Charles Lawrence (cricketer)

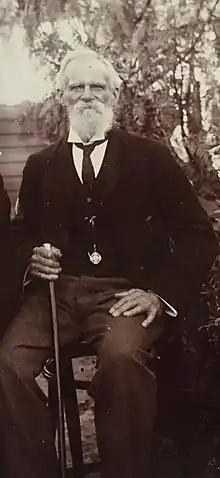

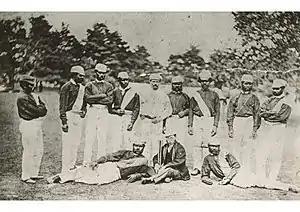
Aboriginal cricket team in England 1868 with Captain & Coach Charles Lawrence.

Charles Lawrence (16 December 1828 – 20 December 1916) was an English cricketer, who played for Scotland, Ireland, Surrey and England.